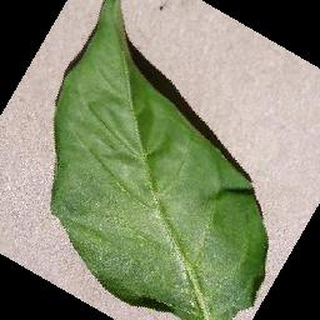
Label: healthy_bell_pepper